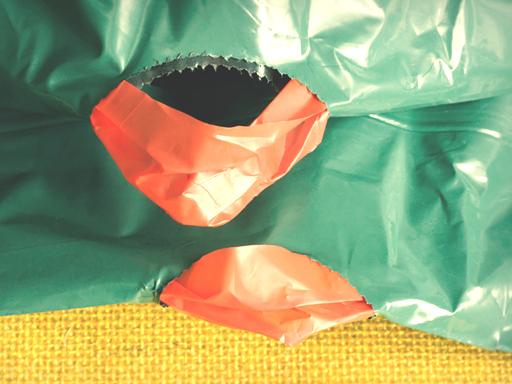
Material: plastic